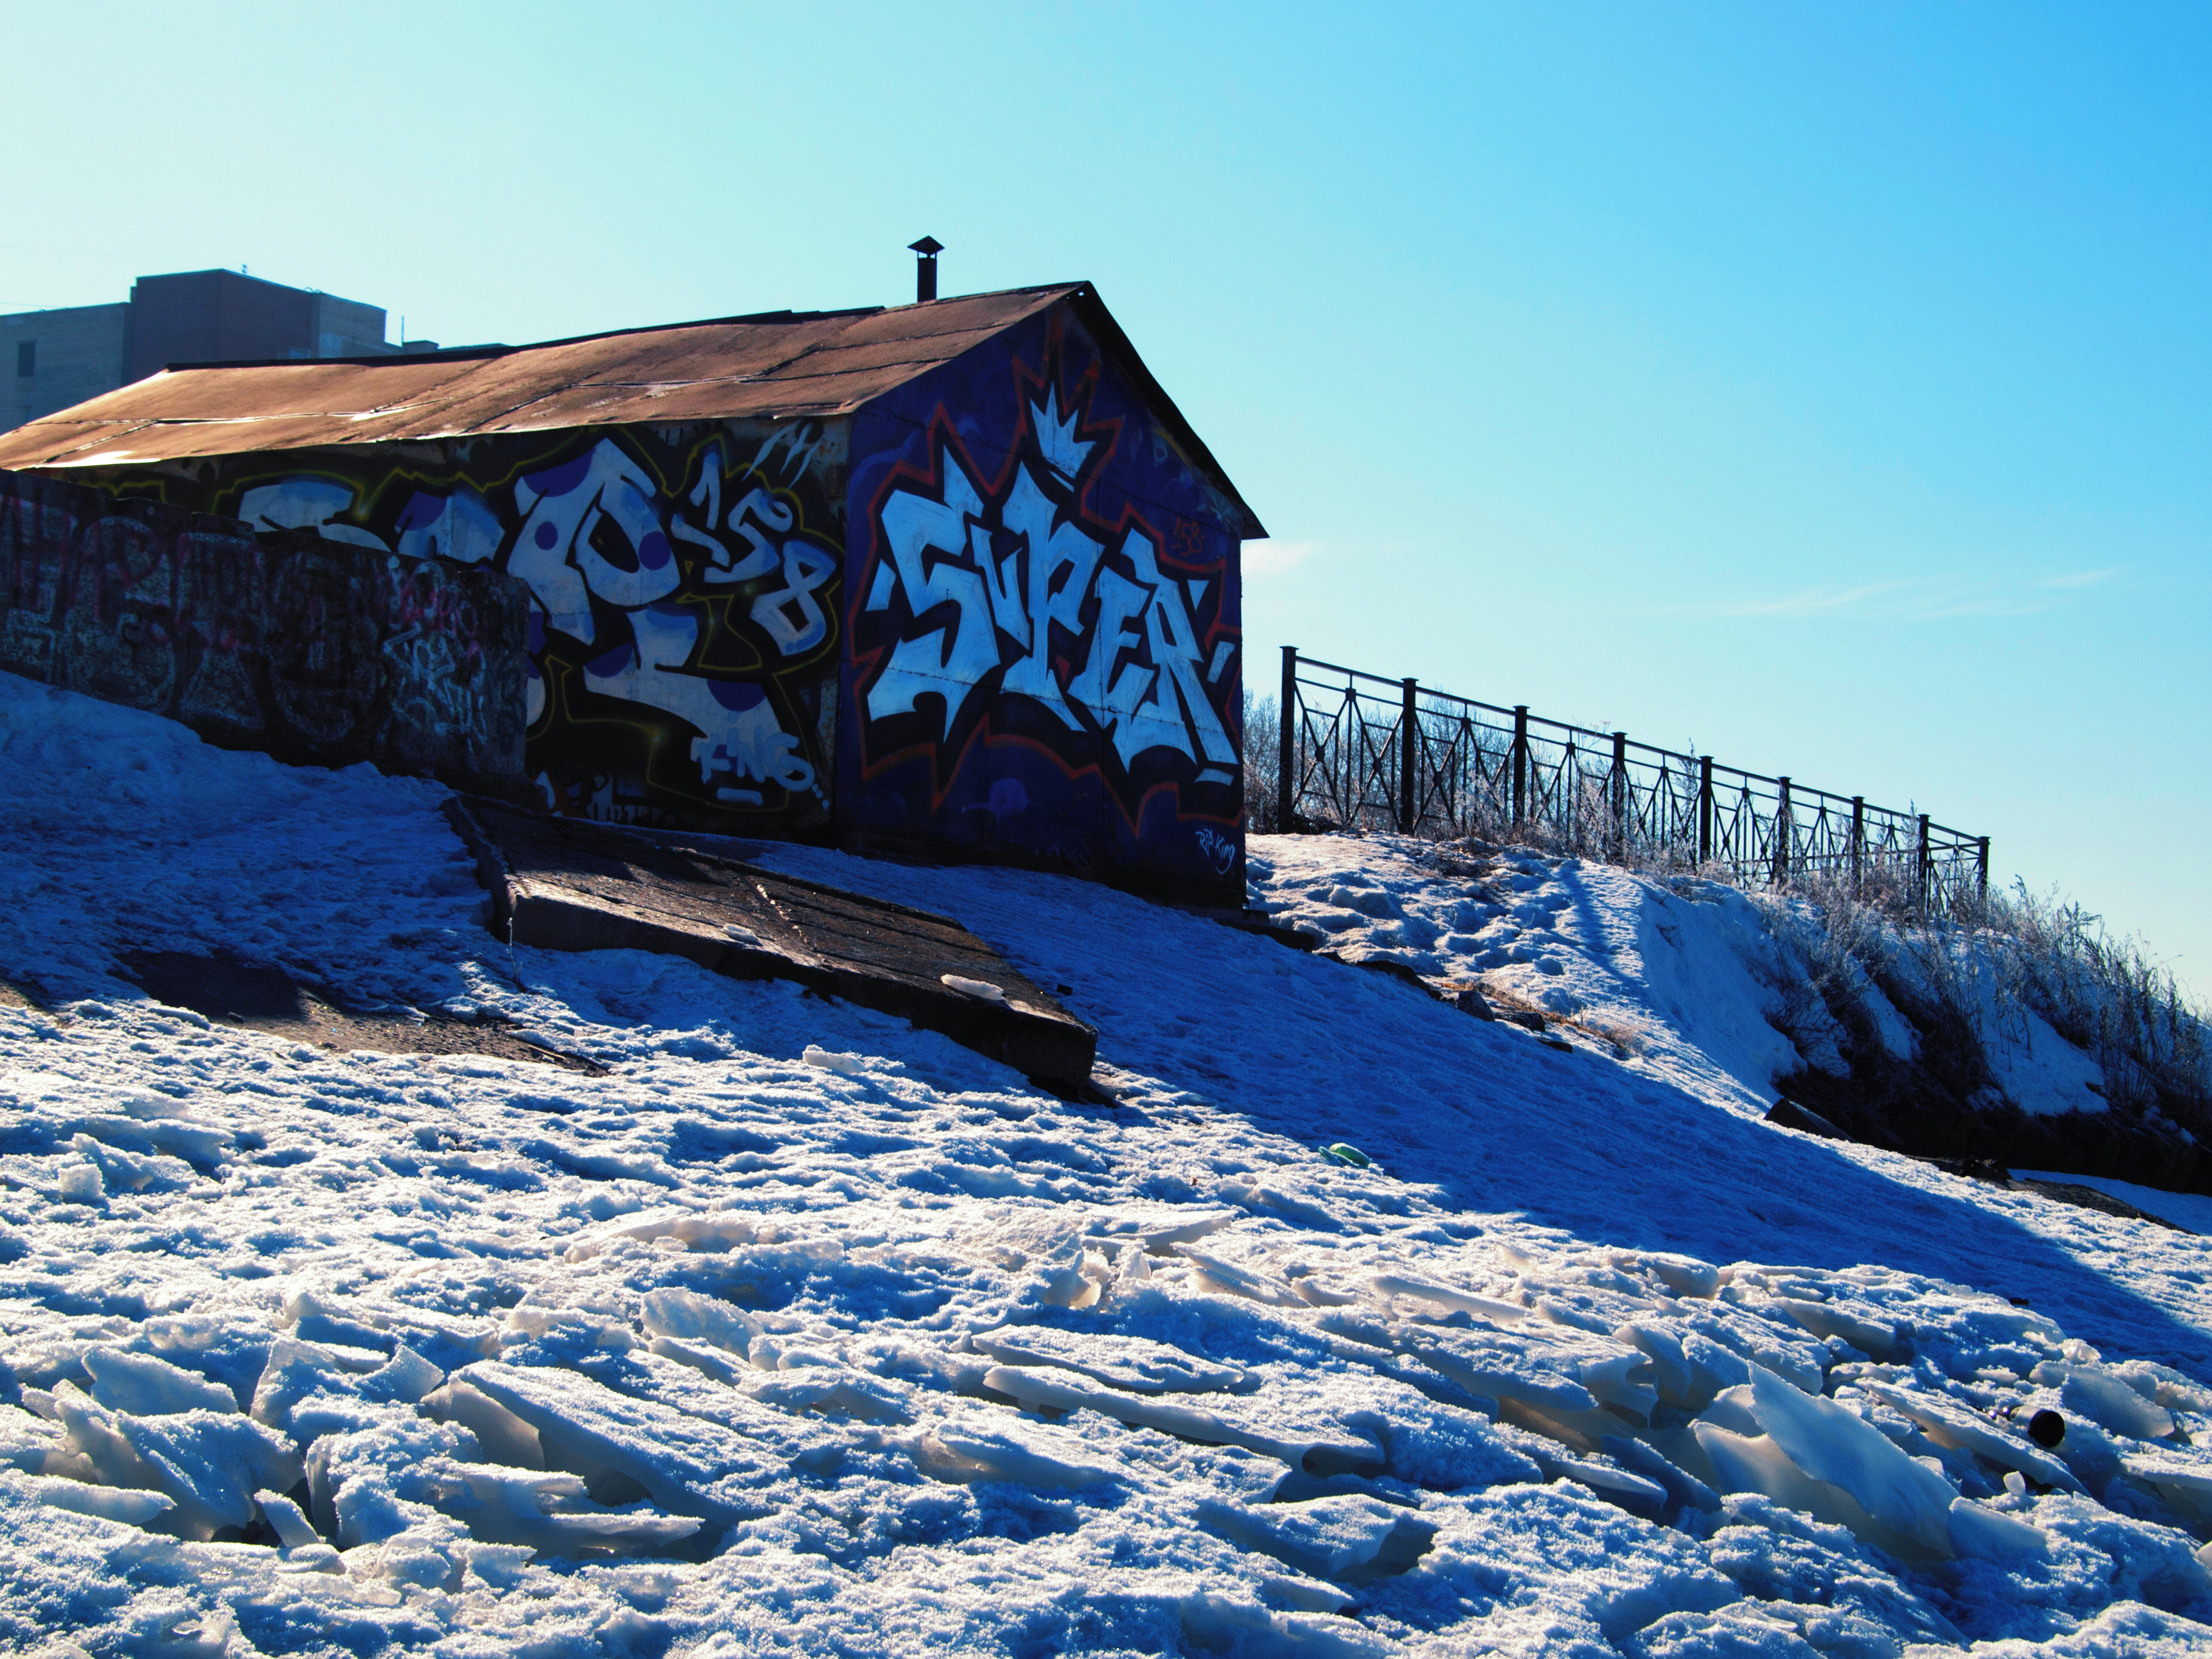
images, sky, building, snow, slope, house, freezing, wood, glacial landform, landscape, natural landscape, ice cap, geological phenomenon, electric blue, winter, mountain range, roof, stairs, cottage, tree, ocean, massif, rock, arctic, hut, hill, wind, mountain, frost, leisure, summit, ice